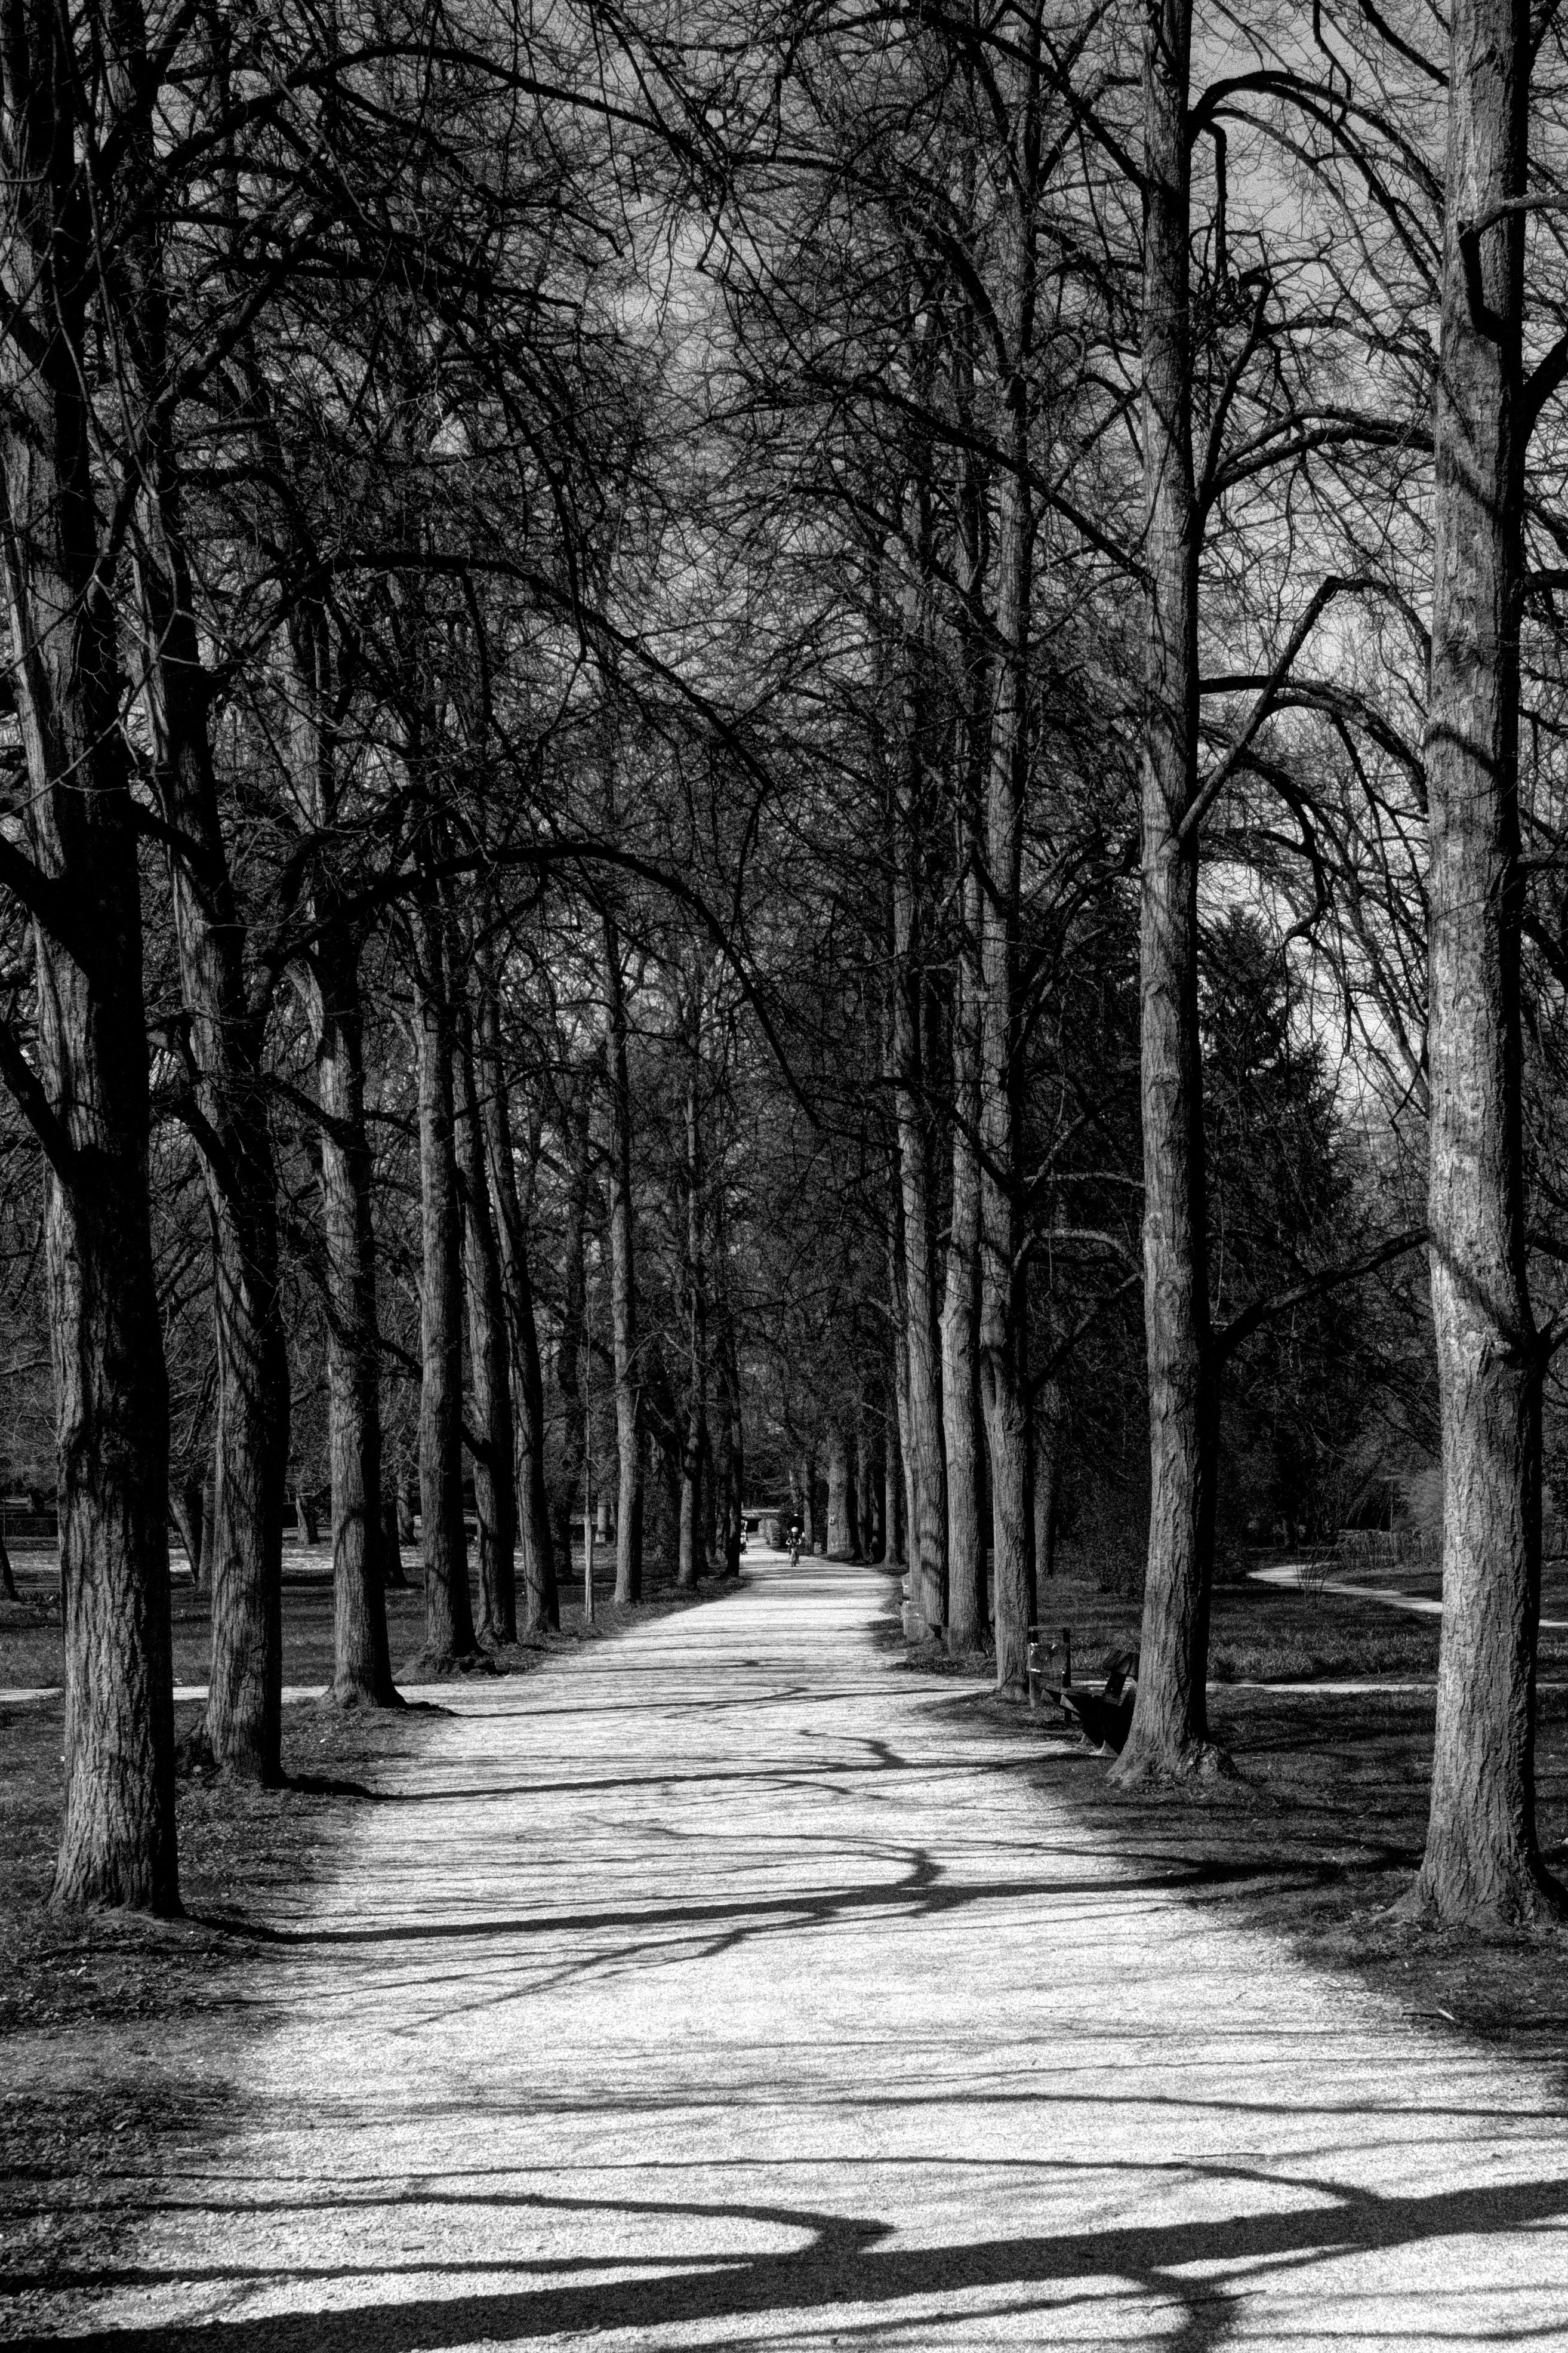
tree, nature, forest, branch, snow, winter, black and white, plant, wood, sunlight, morning, leaf, sidewalk, autumn, park, darkness, monochrome, season, trees, woodland, habitat, away, sw picture, monochrome photography, natural environment, atmospheric phenomenon, woody plant